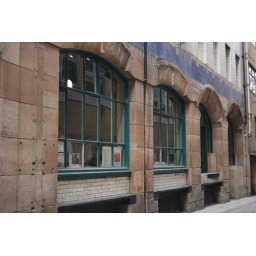
Blue tile details above ground floor windows - now home to a Vegetarian Restaurant - The Studio.